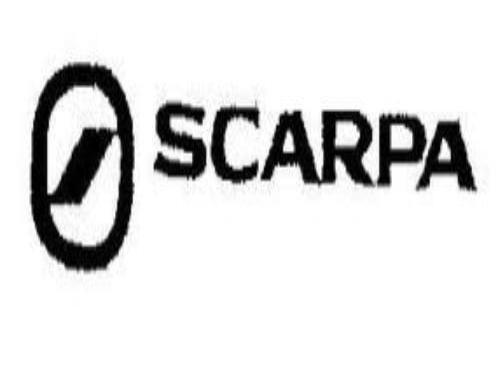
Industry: Clothes